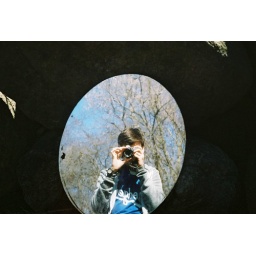
found this mirror laying in the forest